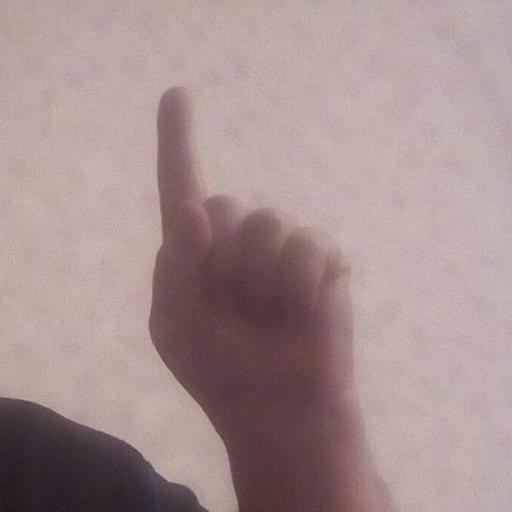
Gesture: one